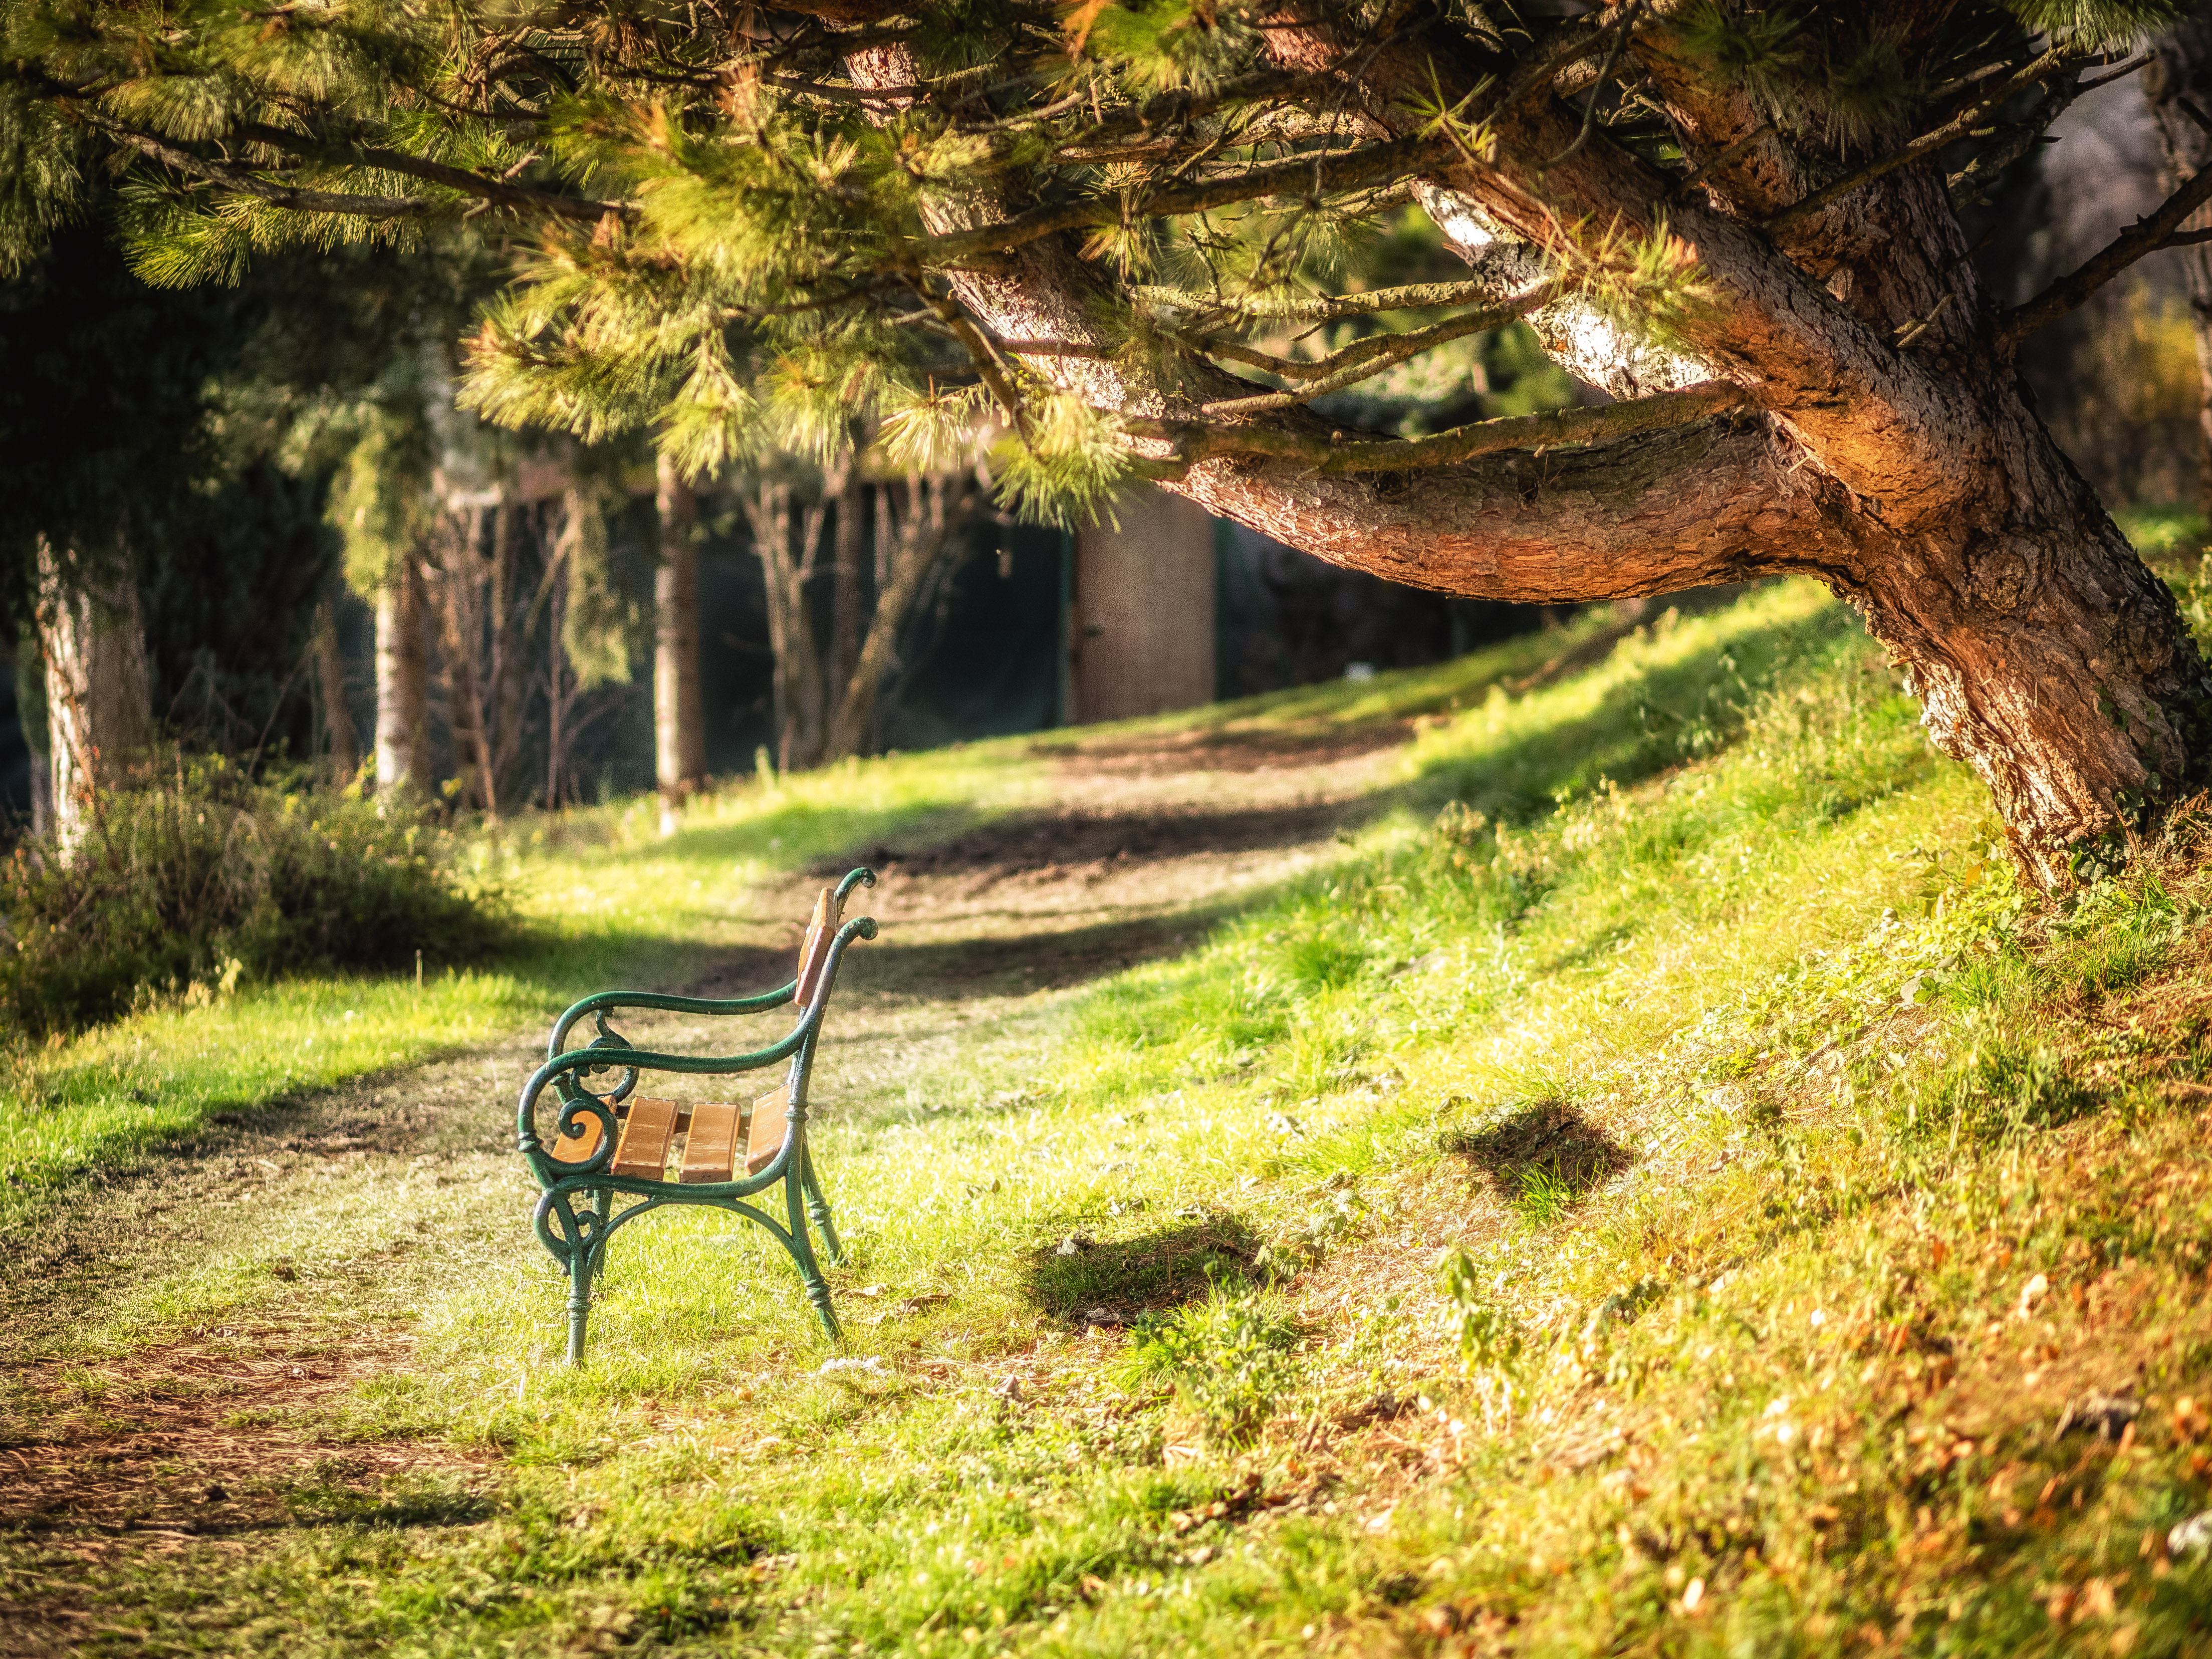
tree, nature, forest, grass, wilderness, trail, bench, meadow, sunlight, leaf, wildlife, autumn, rest, season, sunny, woodland, rural area, woody plant